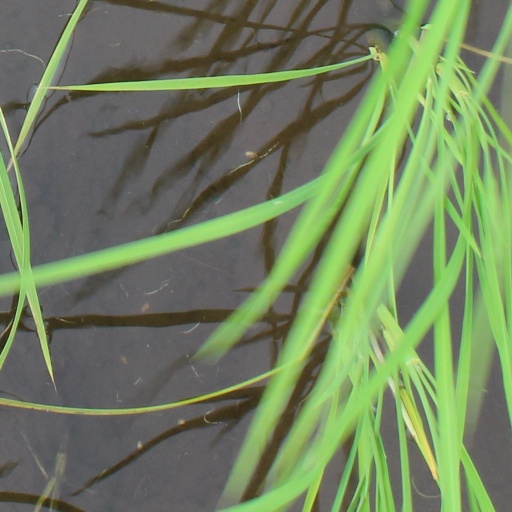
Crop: rice